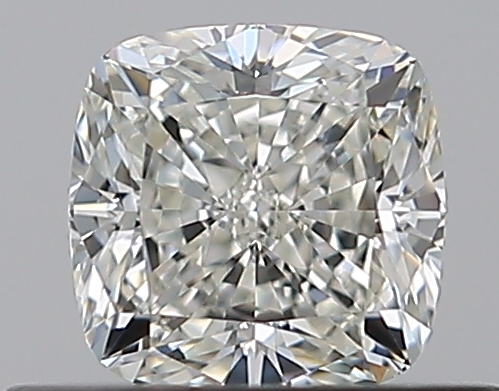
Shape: cushion
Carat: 0.51
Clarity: VVS1
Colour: J
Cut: EX
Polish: EX
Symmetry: VG
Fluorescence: N
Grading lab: GIA
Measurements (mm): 4.45 x 4.41 x 3.05